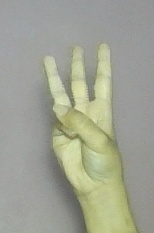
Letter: thaa